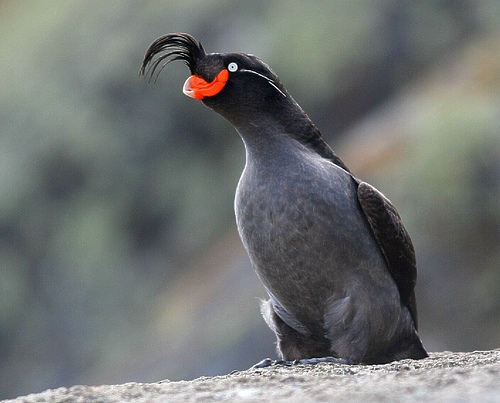
this bird has a gray belly and breast, with an orange beak and a black plumed crown.
this is a grey bird with black wings, a white eye and an orange beak.
this exotic looking bird is gray and black with an unusual red cheek plume and a fluffy black crown.
this bird has a gray belly and breast with a black crown and blunt orange bill.
this bird has a curly feather on its crown and an orange smile like bill
this bird has a bright orange bill and gray belly and breast.
the bird has an orange bill, spiked black crown and white eyering.
a black and gray bird with a red bill.
this bird is grey with black and has a very short beak.
this odd looking bird has a grey belly with deep black wings and head and is highlighted by a bright orange mouth and piercing eyes.
Species: Crested Auklet